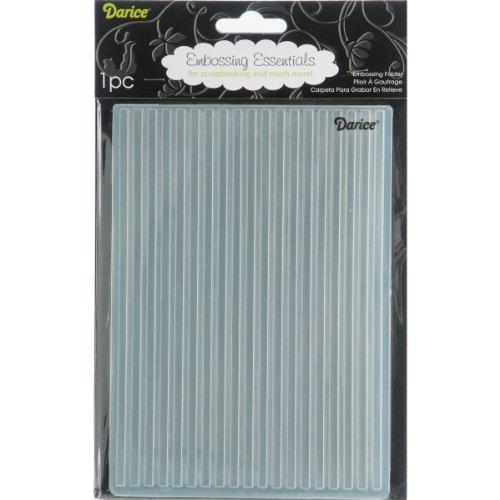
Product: Darice Embosssing Folder Stripe Background 5X7
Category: Arts, Crafts & Sewing | Crafting | Paper & Paper Crafts | Paper Craft Tools
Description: Embossing folder measures 5 x 7 inches overall.
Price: $4.86
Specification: ProductDimensions:5x7x0inches|ShippingWeight:2.88ounces(Viewshippingratesandpolicies)|DomesticShipping:ItemcanbeshippedwithinU.S.|InternationalShipping:ThisitemcanbeshippedtoselectcountriesoutsideoftheU.S.LearnMore|Itemmodelnumber:1217-64|ASIN:B0054G62HA